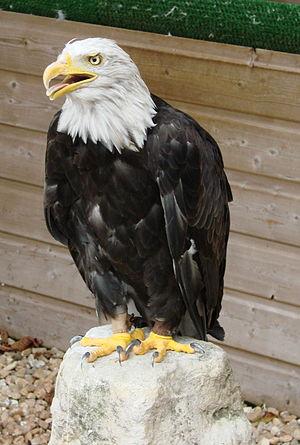
Pygargue femelle de 21 ans. Fauconnerie des Milandes.
Le Pygargue à tête blanche est une espèce de rapaces qui vit en Amérique du Nord. Malgré son nom anglais de Bald Eagle ou sa dénomination populaire d'« aigle à tête blanche », il ne s'agit pas d'un aigle du genre Aquila mais d'un pygargue du genre Haliaeetus : il s'en distingue par son régime alimentaire, essentiellement composé de poissons, mais aussi par son bec massif et par le fait que ses pattes ne sont pas recouvertes de plumes jusqu'aux serres, l'un des caractères propres aux vrais aigles. Alors que l'aigle vit dans les massifs forestiers et les montagnes, le pygargue préfère les lacs, les rivières et les zones côtières, où il peut trouver sa nourriture. À ce titre, il est parfois nommé « aigle de mer » ou « aigle pêcheur » américain. Subdivisé en deux sous-espèces, il se rencontre sur presque toute la superficie de l'Amérique du Nord, de l'Alaska au nord jusqu'au Mexique au sud tant sur la côte Atlantique que Pacifique. Emblème national des États-Unis, l'espèce a été un temps menacée dans ce pays au XXᵉ siècle.